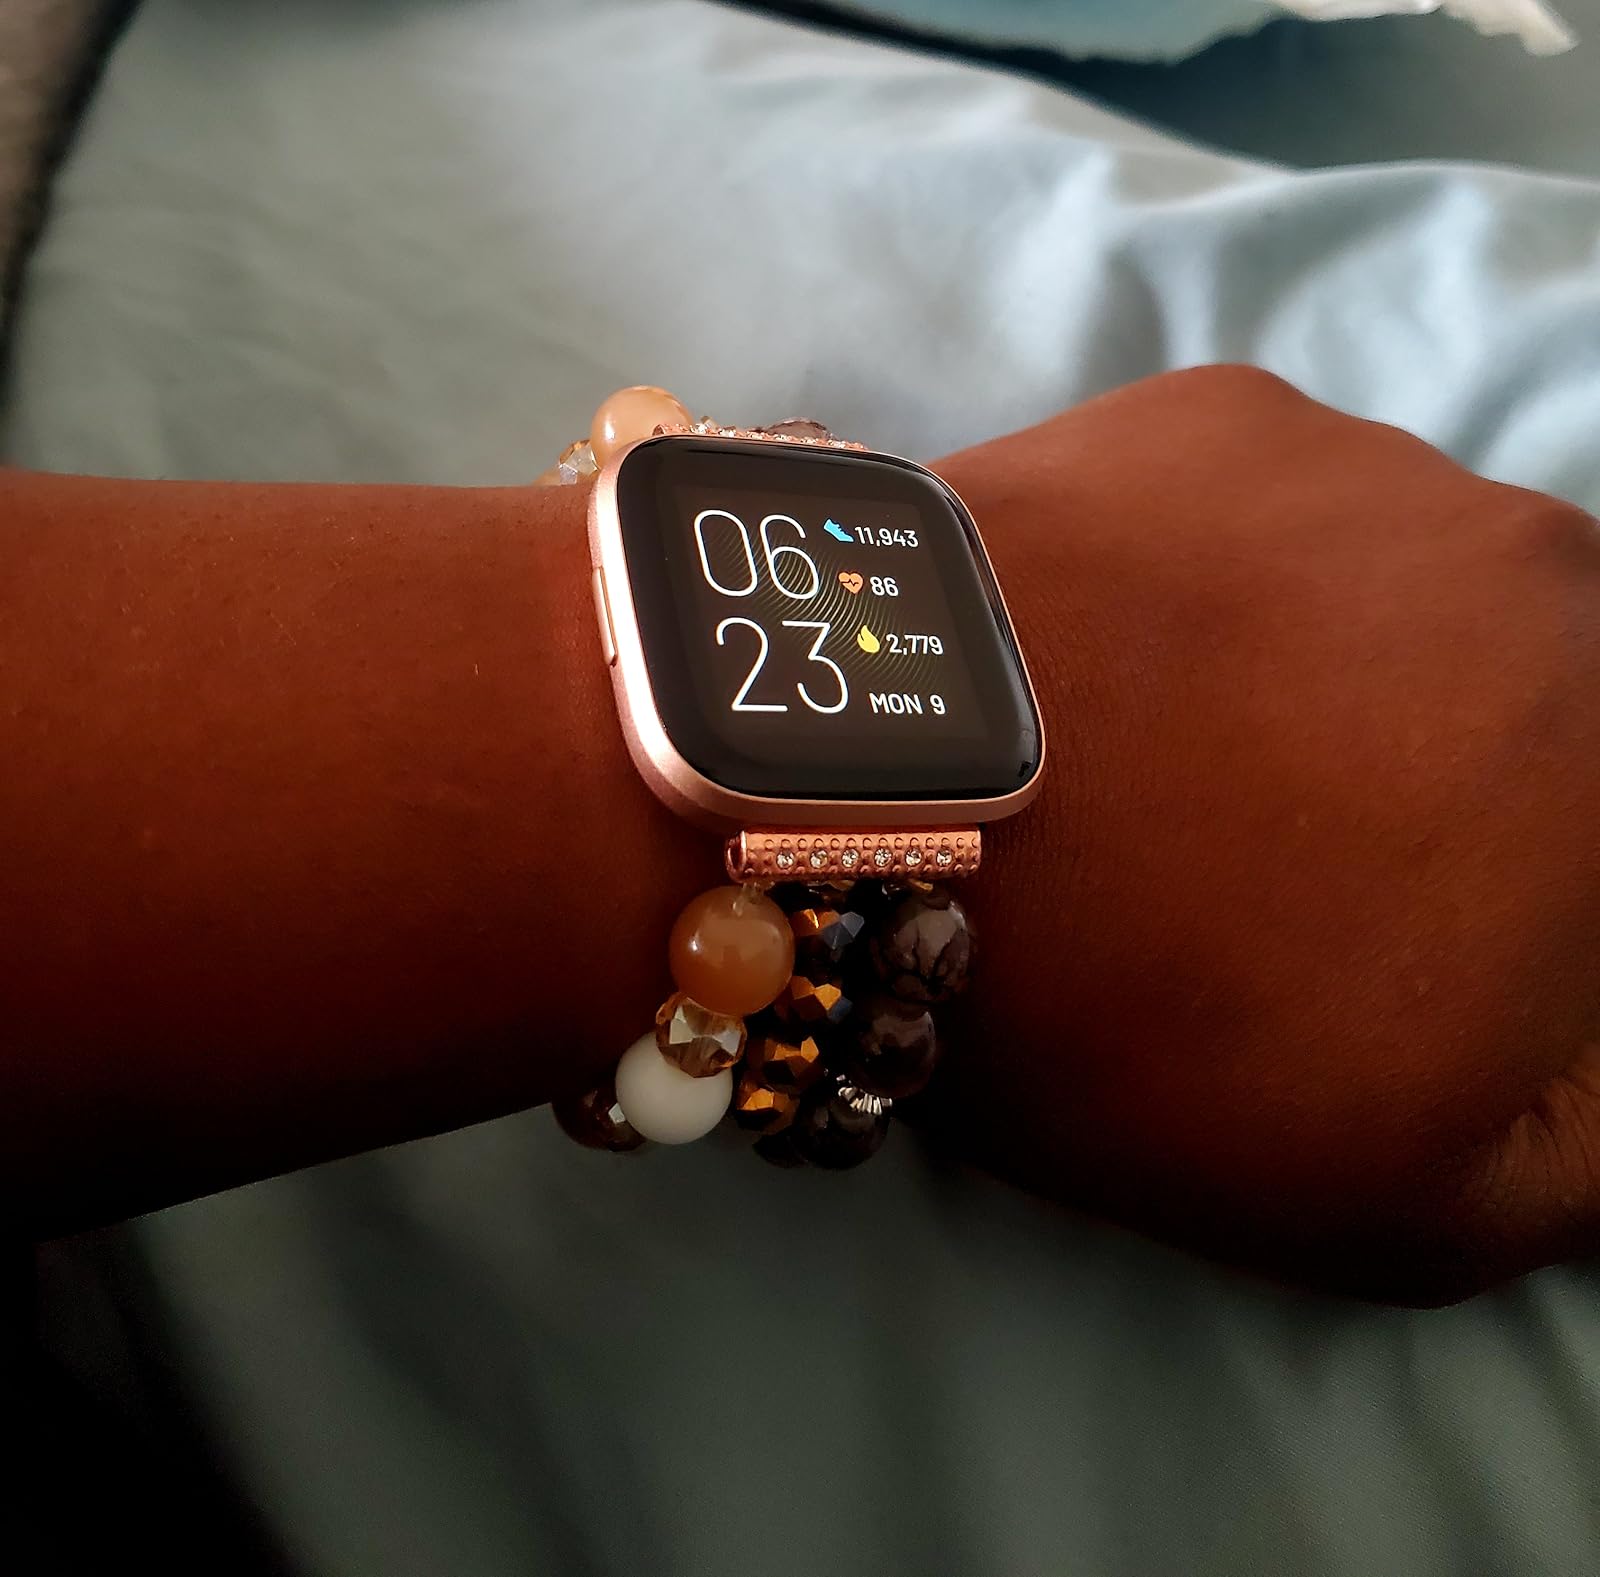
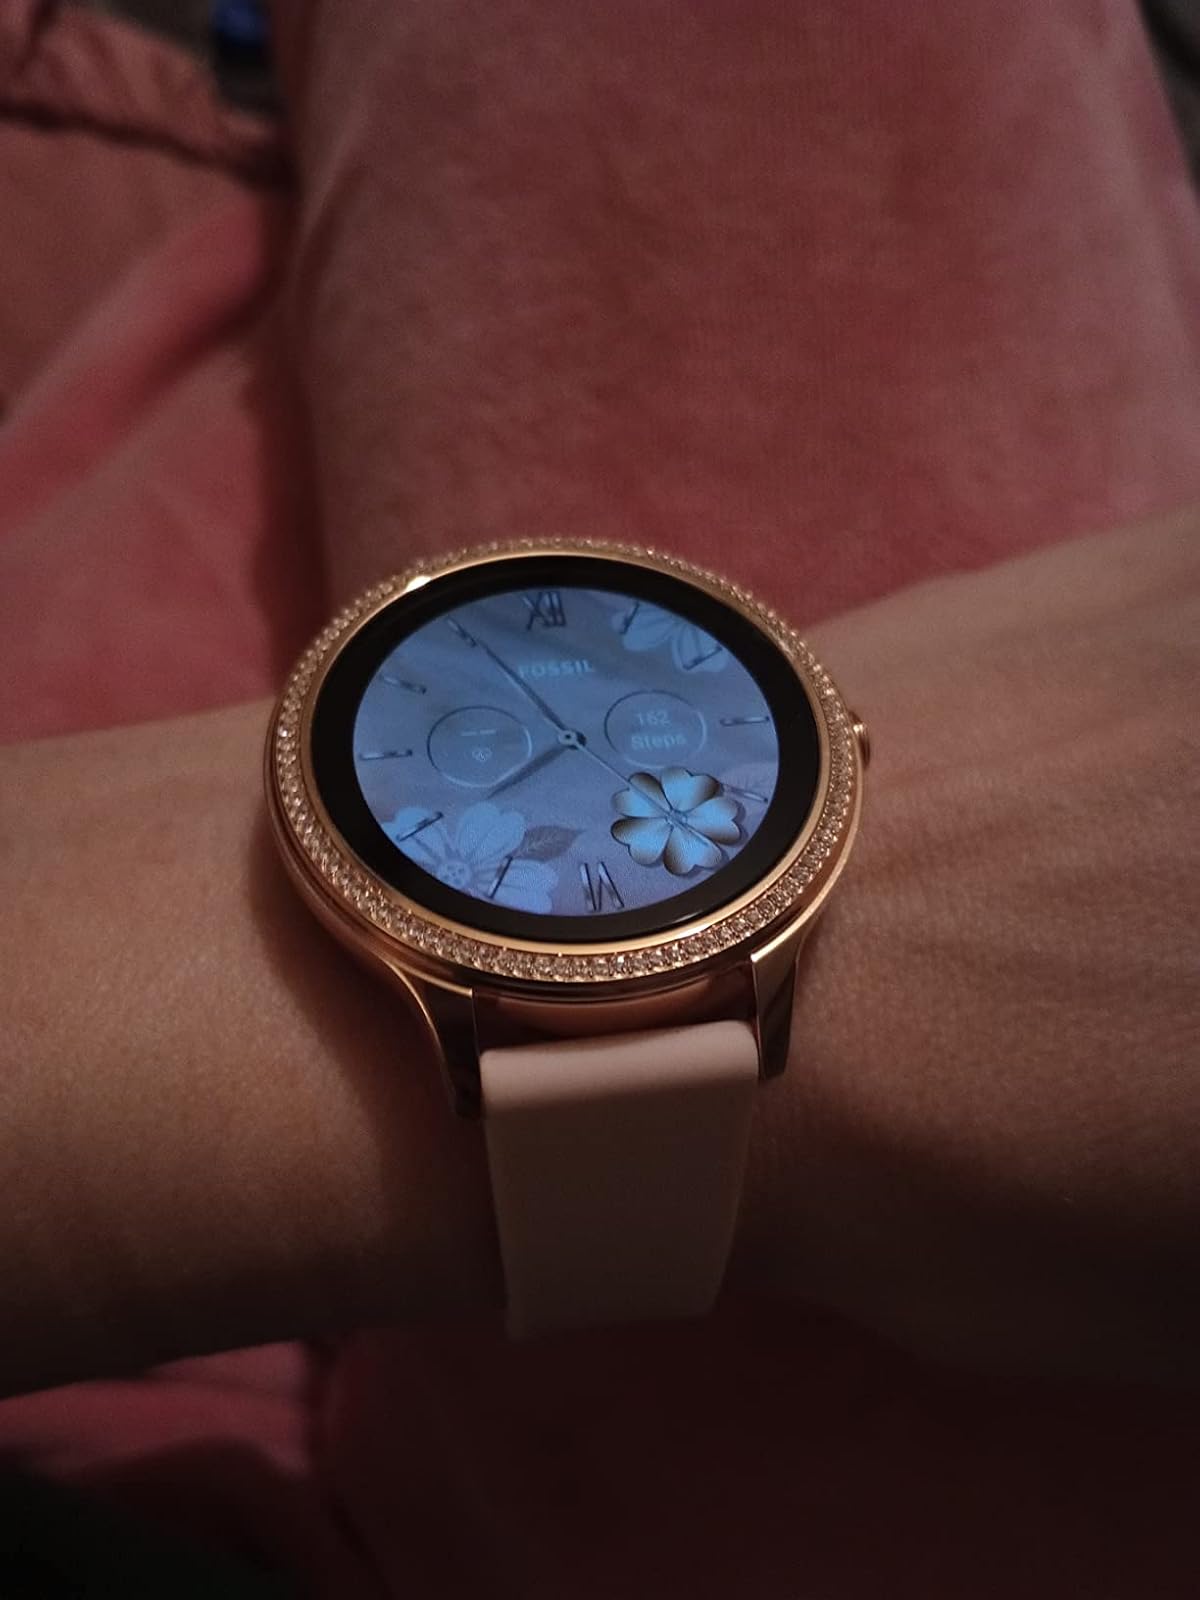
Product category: smartwatch
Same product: no